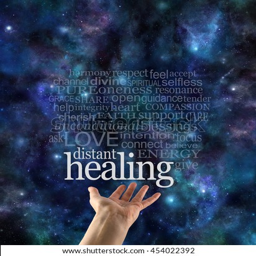
sending female hand with palm open and a distant healing word cloud above with a dark starry night sky background and copy space